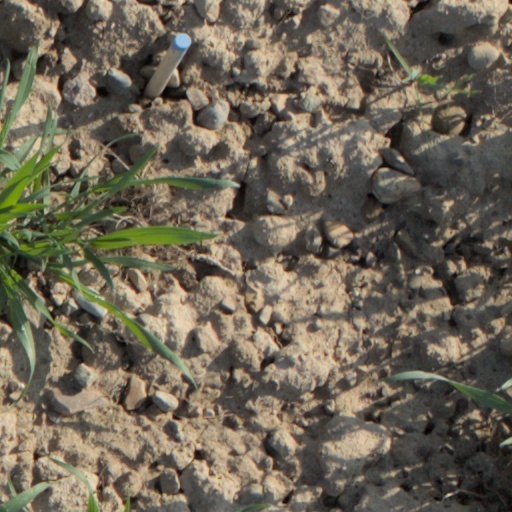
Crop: wheat